Binignit
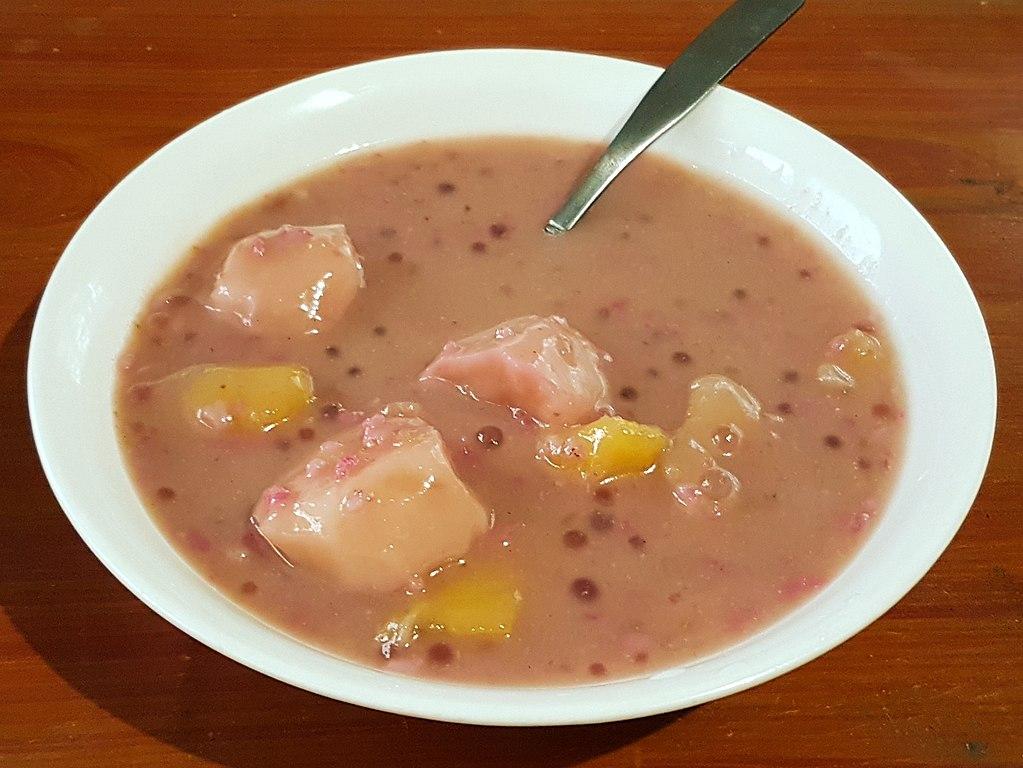
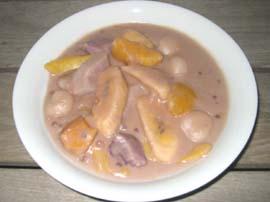
Also known as:
bcl - Central Bikol: Ginatan
jv - Javanese: Binignit
tl - Tagalog: Binignit
war - Waray: Ginat-an
Category: dessert (dessert soup)
Cuisine: Filipino
Associated cuisines: Visayan
Area: Visayas, Philippines, Mindanao
Countries: Philippines
Region: South Eastern Asia, , , ,
The dish is traditionally made with glutinous rice cooked in coconut milk with various slices of bananas, taro, ube, and sweet potato, among other ingredients.